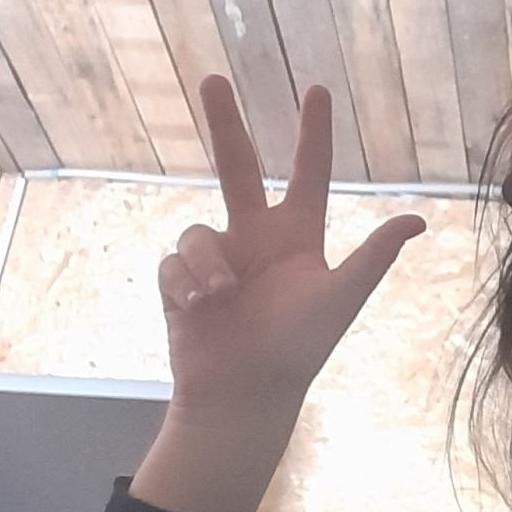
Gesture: three2